Brad Armstrong (director)

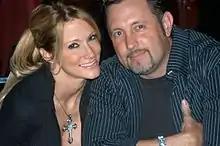
Armstrong and his wife Jessica Drake at the XRCO Awards show in June 2005

Armstrong married Jenna Jameson in December 1996. They divorced in 2001.